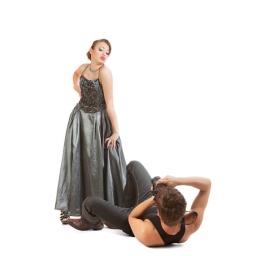
Young adult female Caucasian model being photographed in studio by young male photographer.